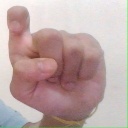
अक्षर: इ